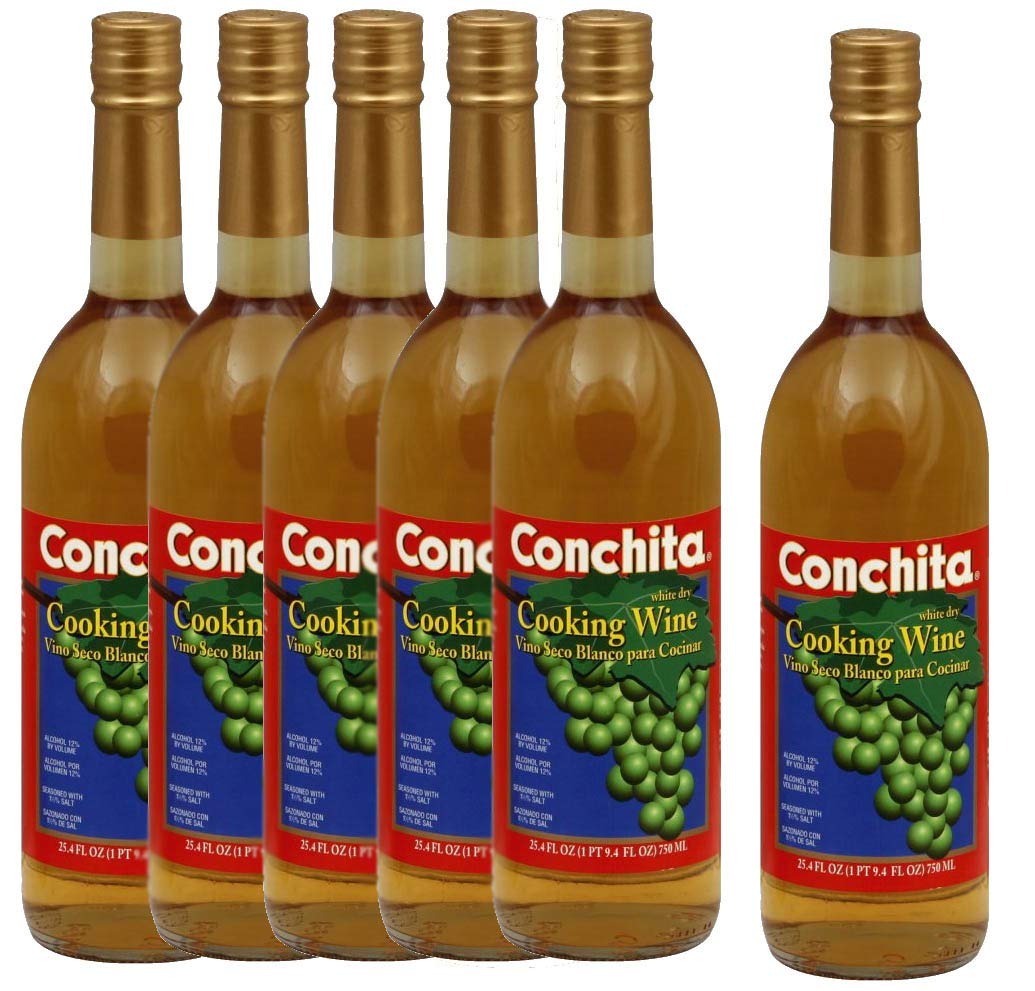
Item Name: Conchita Foods Wine, Cooking, White, 25.40-Ounce (Pack of 6)
Value: 152.0
Unit: oz

Price: 2.58